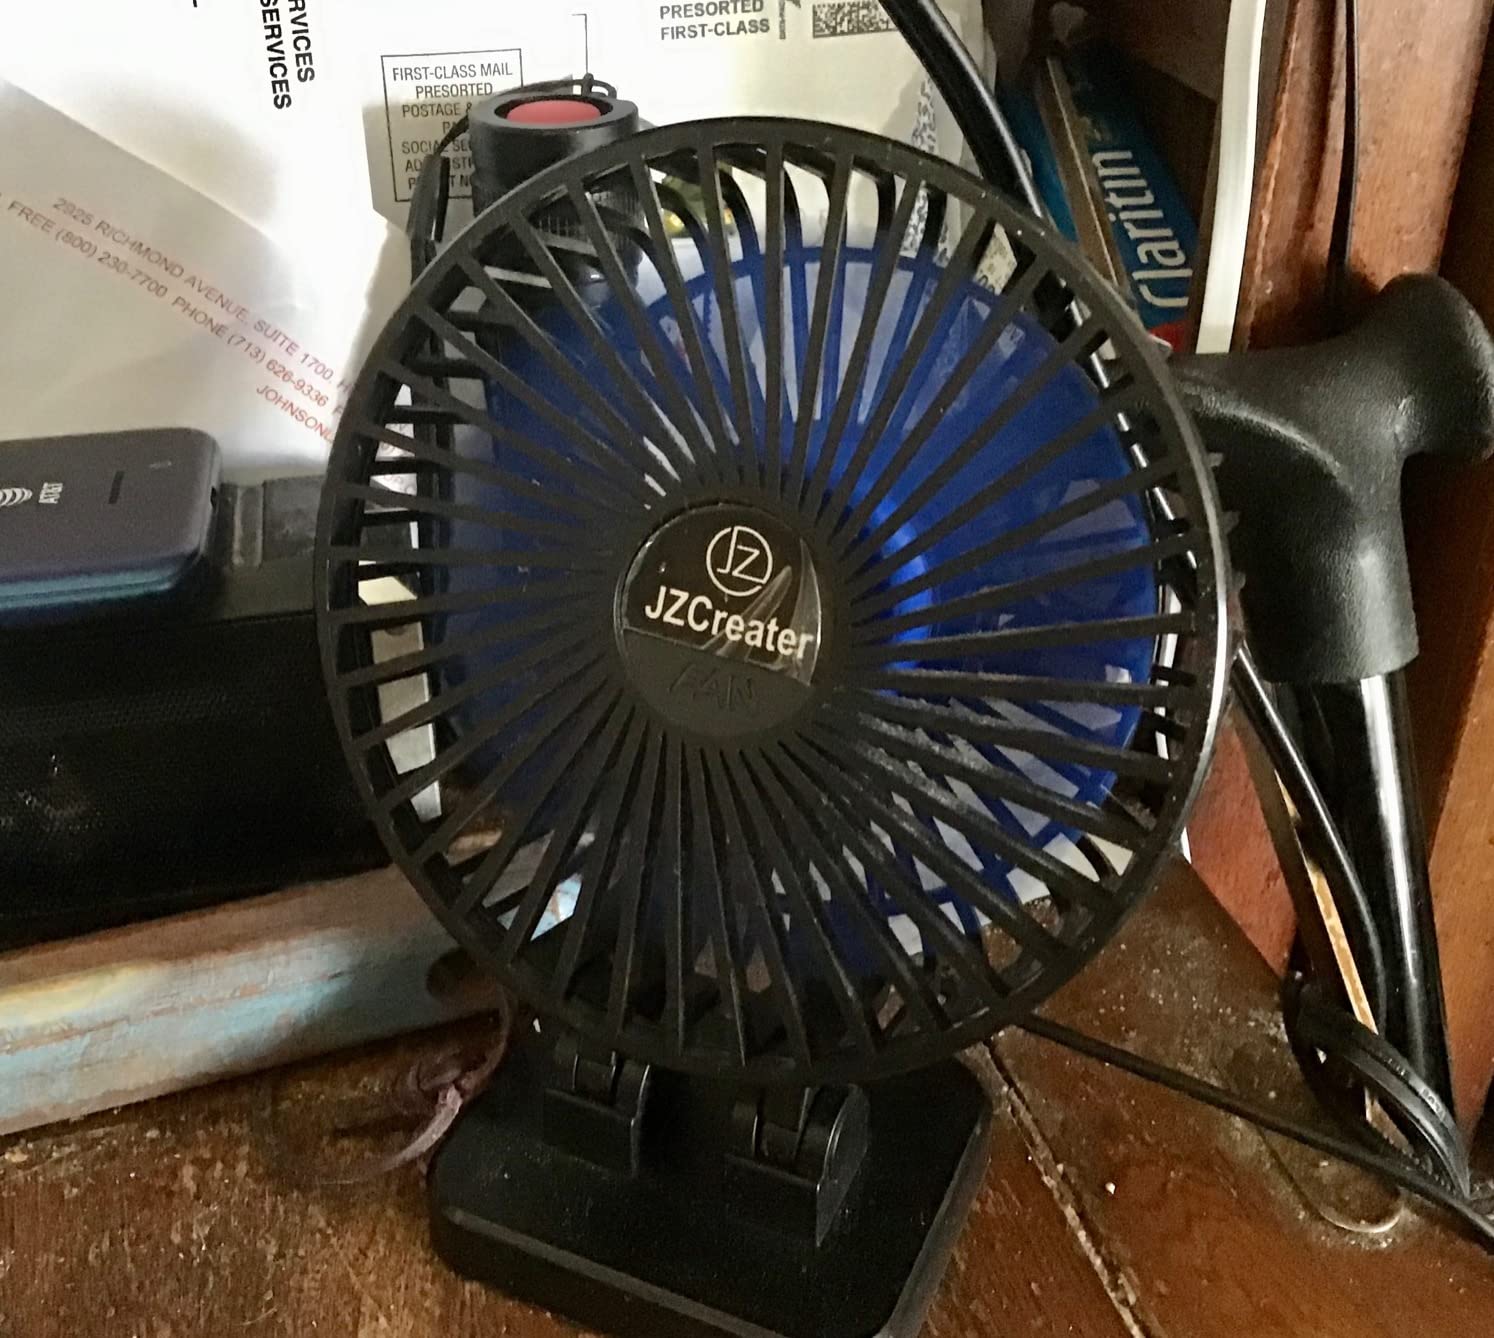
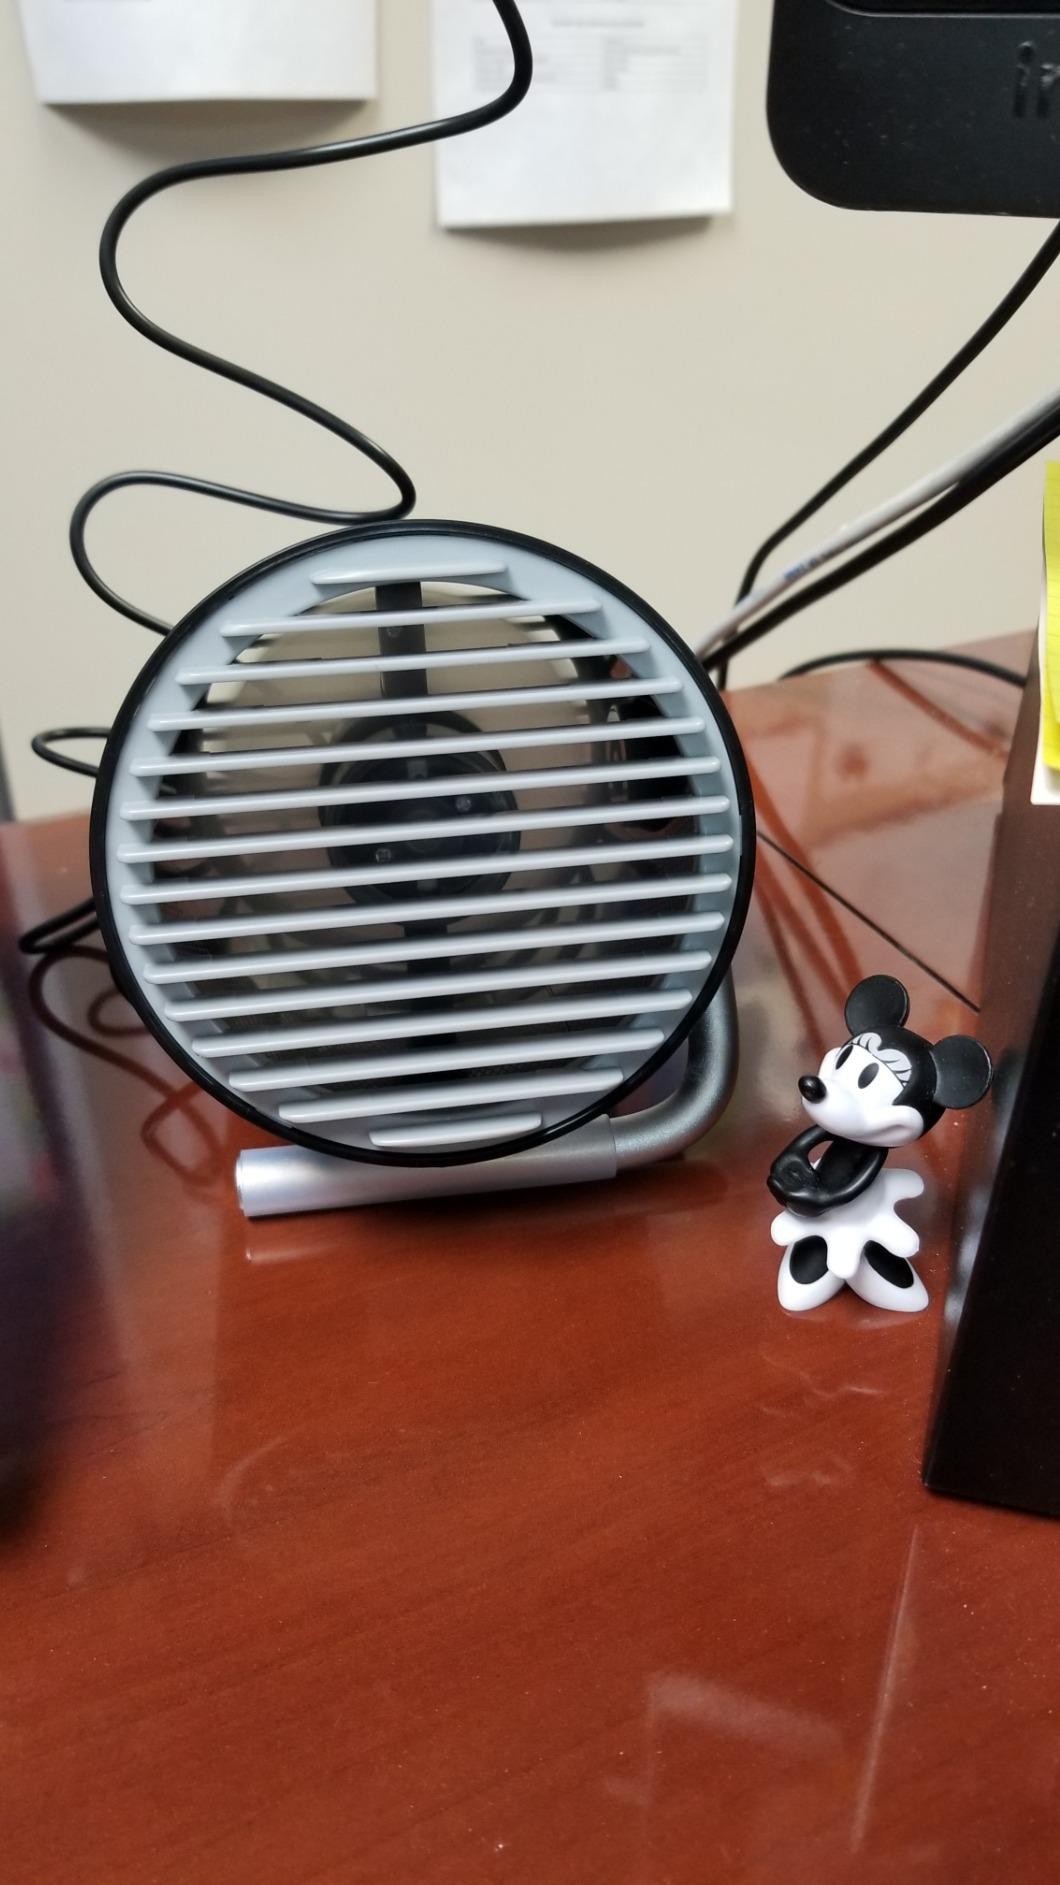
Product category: fan
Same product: no